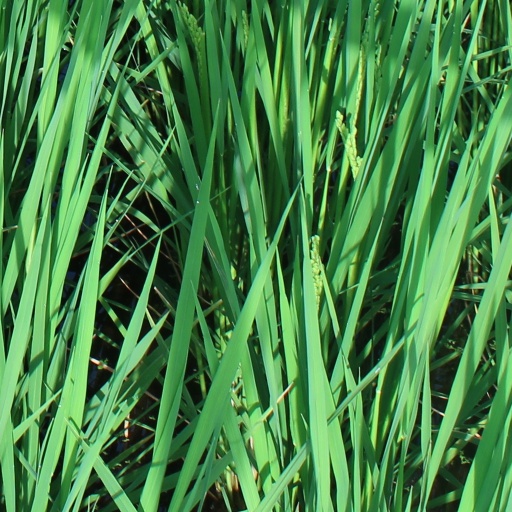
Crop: rice